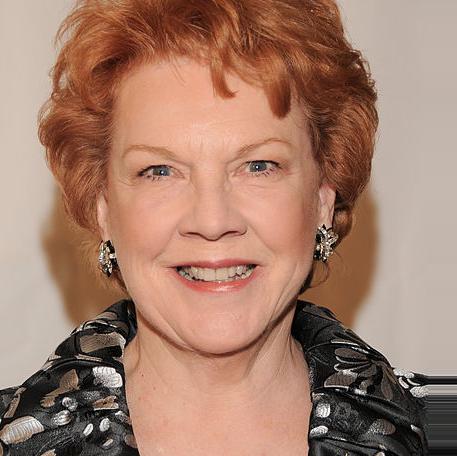
Age: 69